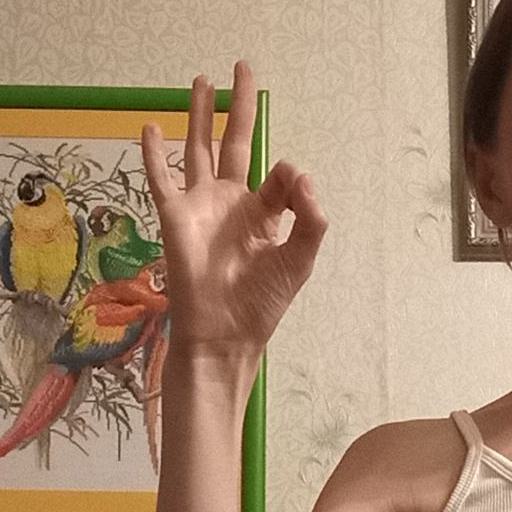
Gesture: ok